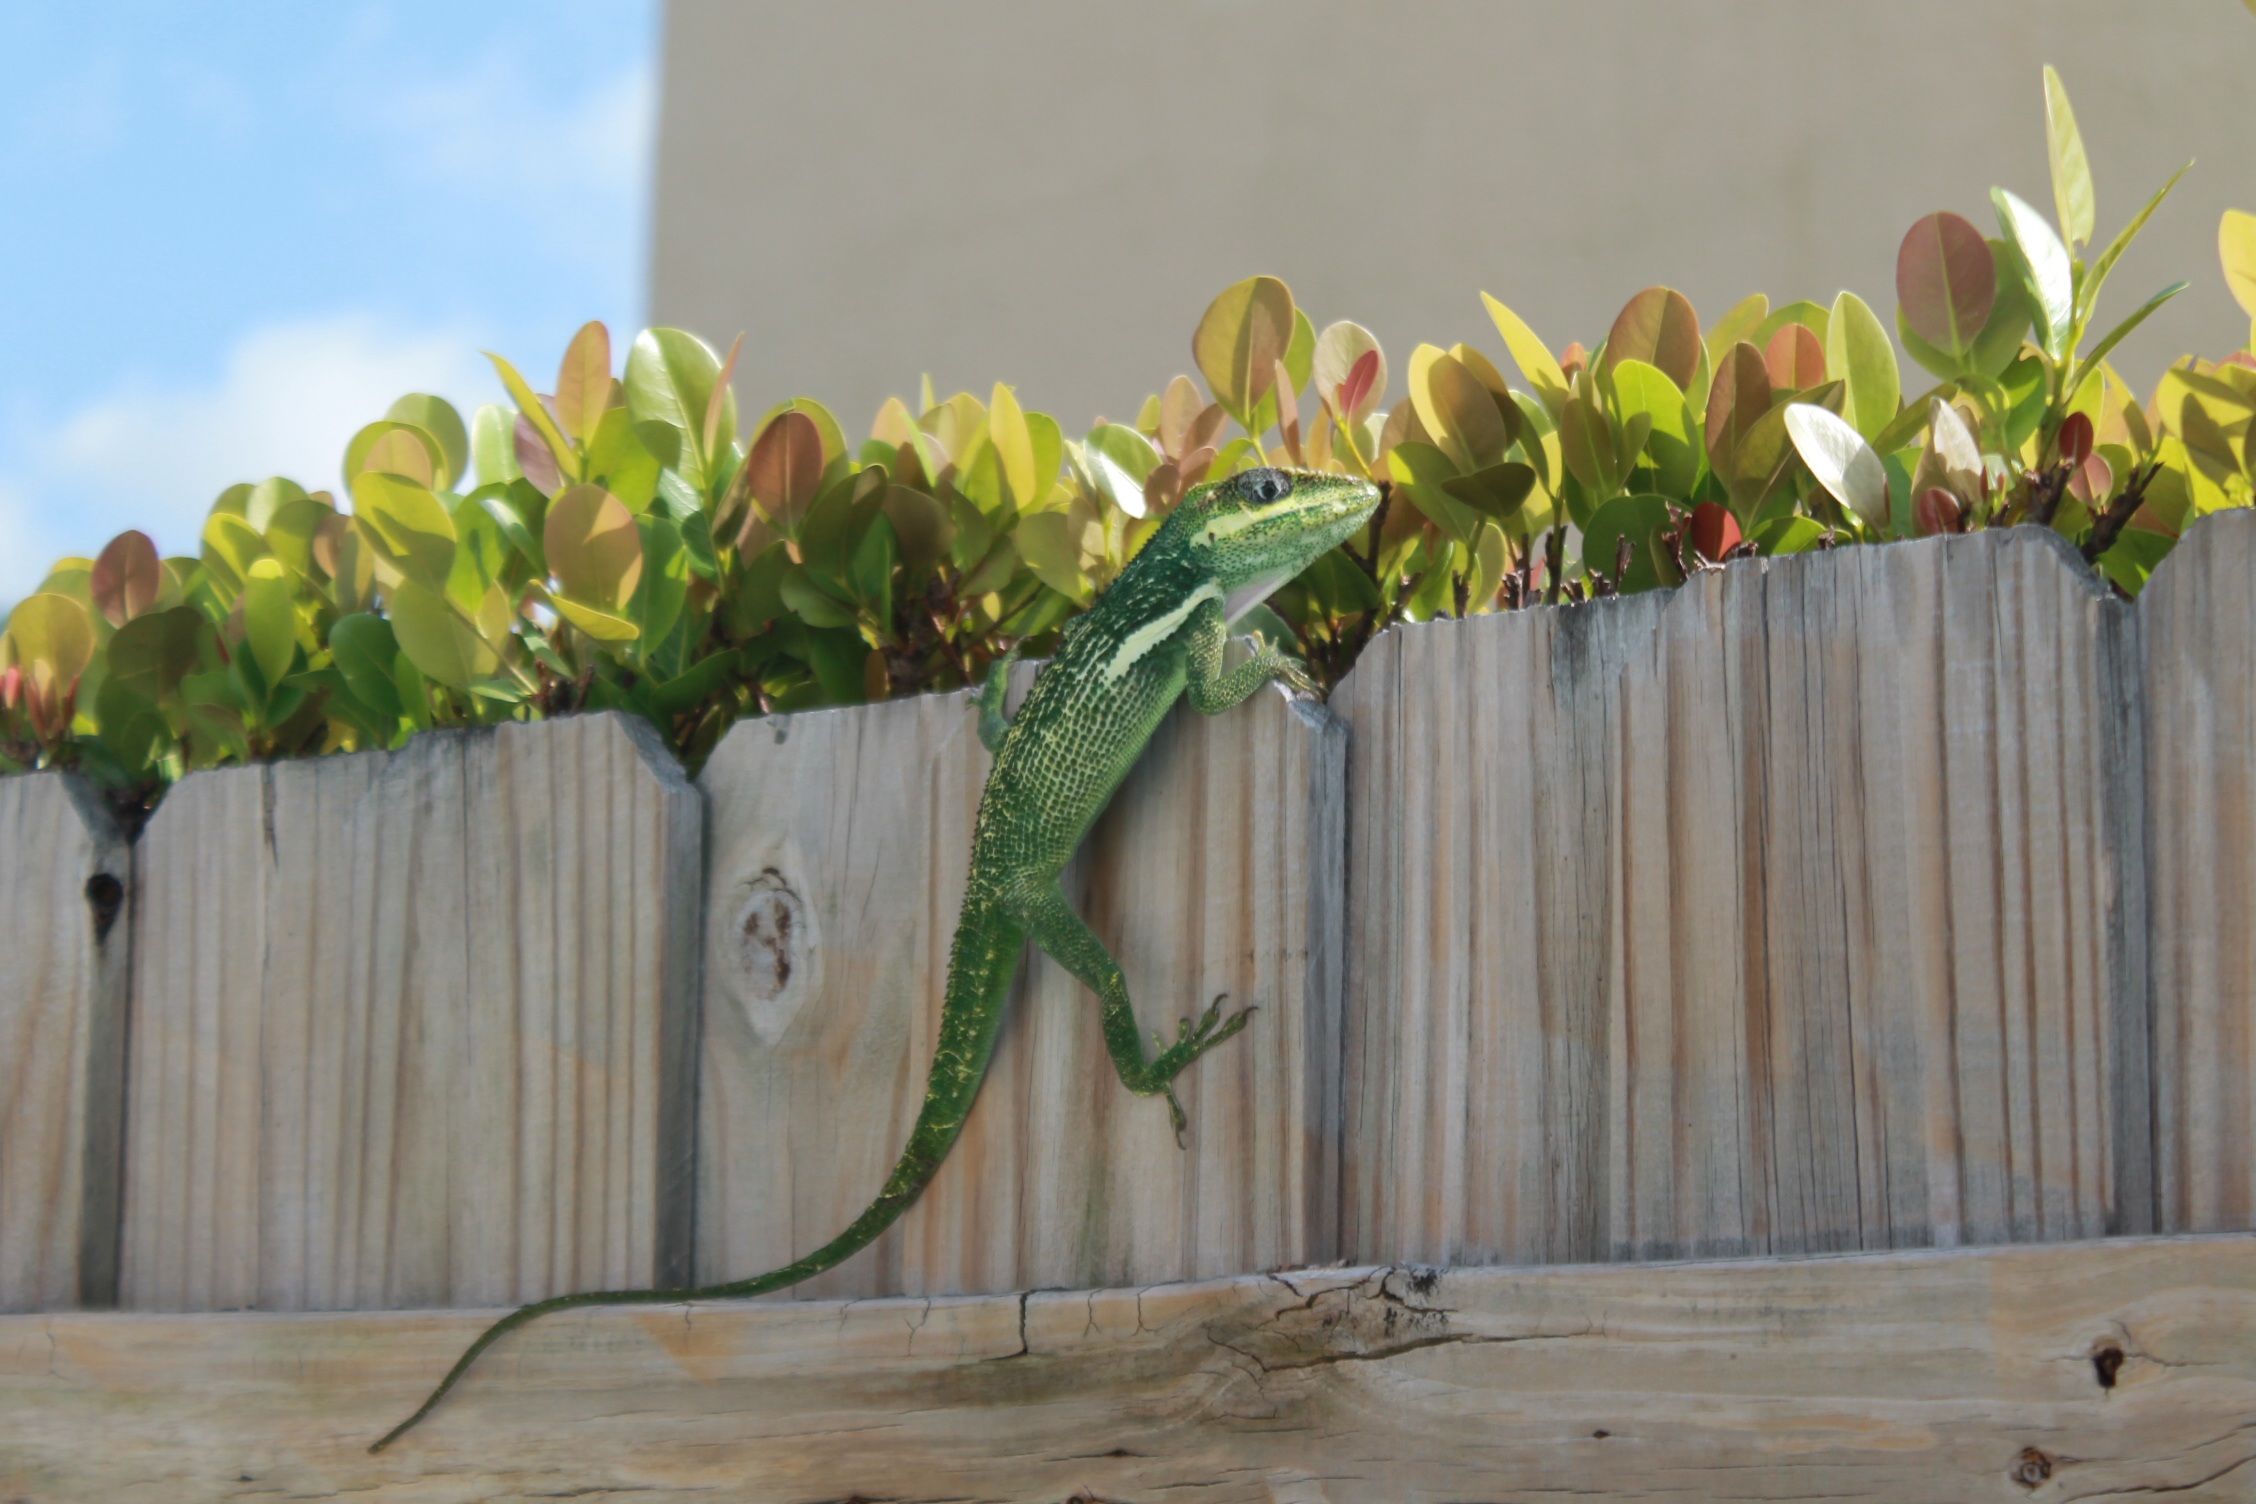
branch, plant, leaf, flower, green, botany, reptile, flora, lizard, floristry, florida, gossip, spying, voyeur